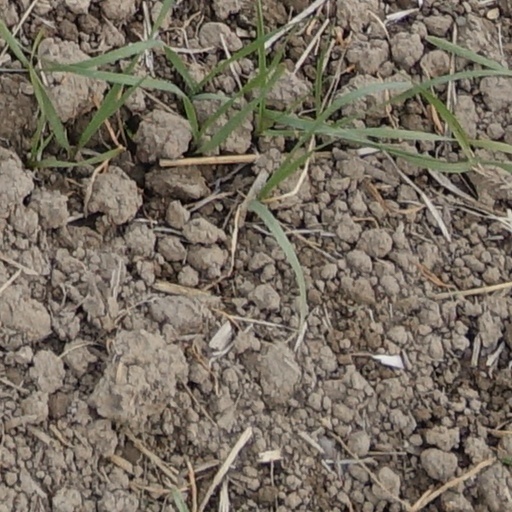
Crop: wheat